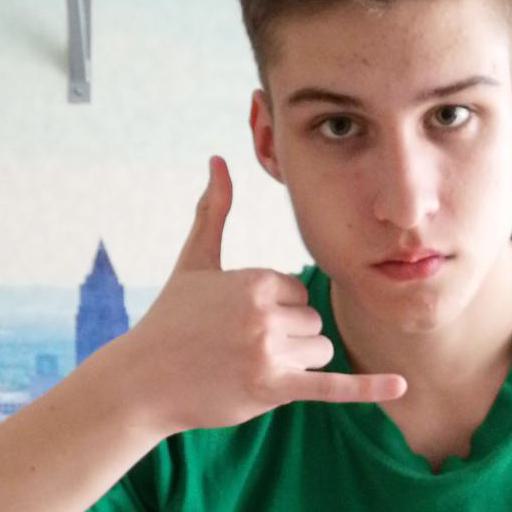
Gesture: call